John Woodruff Simpson

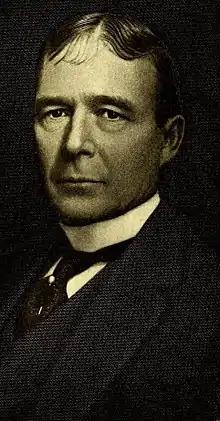
From Volume 5 of 1923's "Vermont, The Green Mountain State"

John Woodruff Simpson (October 13, 1850 – May 16, 1920) was a founding member of law firm Simpson Thacher & Bartlett LLP, then titled Simpson, Thacher, & Barnum. He and his wife Katherine Seney Simpson were known as avid art collectors, with 44 pieces from their estate eventually going to the National Gallery of Art in Washington, D.C.